List of birds of Uganda

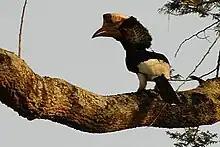
Black-and-white-casqued hornbill

The family Trogonidae includes trogons and quetzals. Found in tropical woodlands worldwide, they feed on insects and fruit, and their broad bills and weak legs reflect their diet and arboreal habits. Although their flight is fast, they are reluctant to fly any distance. Trogons have soft, often colourful, feathers with distinctive male and female plumage.